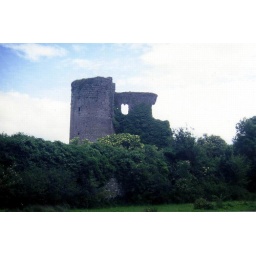
This view shows the two-lighted window in the castle wall.~